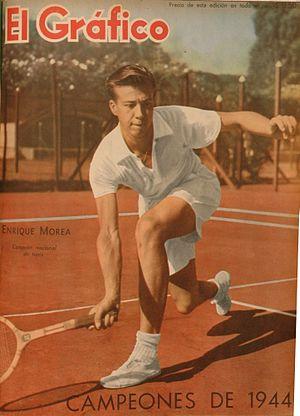
Enrique Jorge Morea, né le 11 avril 1924 à Buenos Aires et mort le 15 mars 2017 dans la même ville, est un joueur de tennis argentin, actif de la fin des années 1940 au début des années 1960.